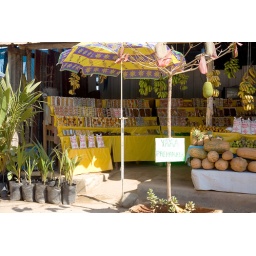
One of many fruit stands next to the road near Los Varas